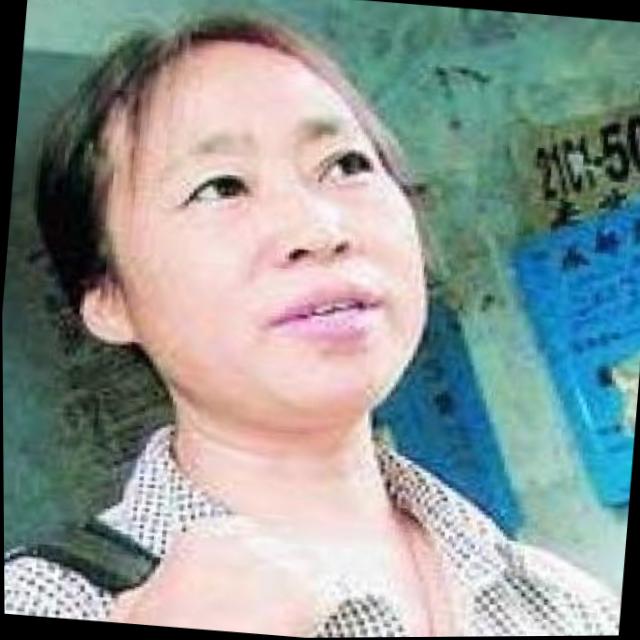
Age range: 45-64